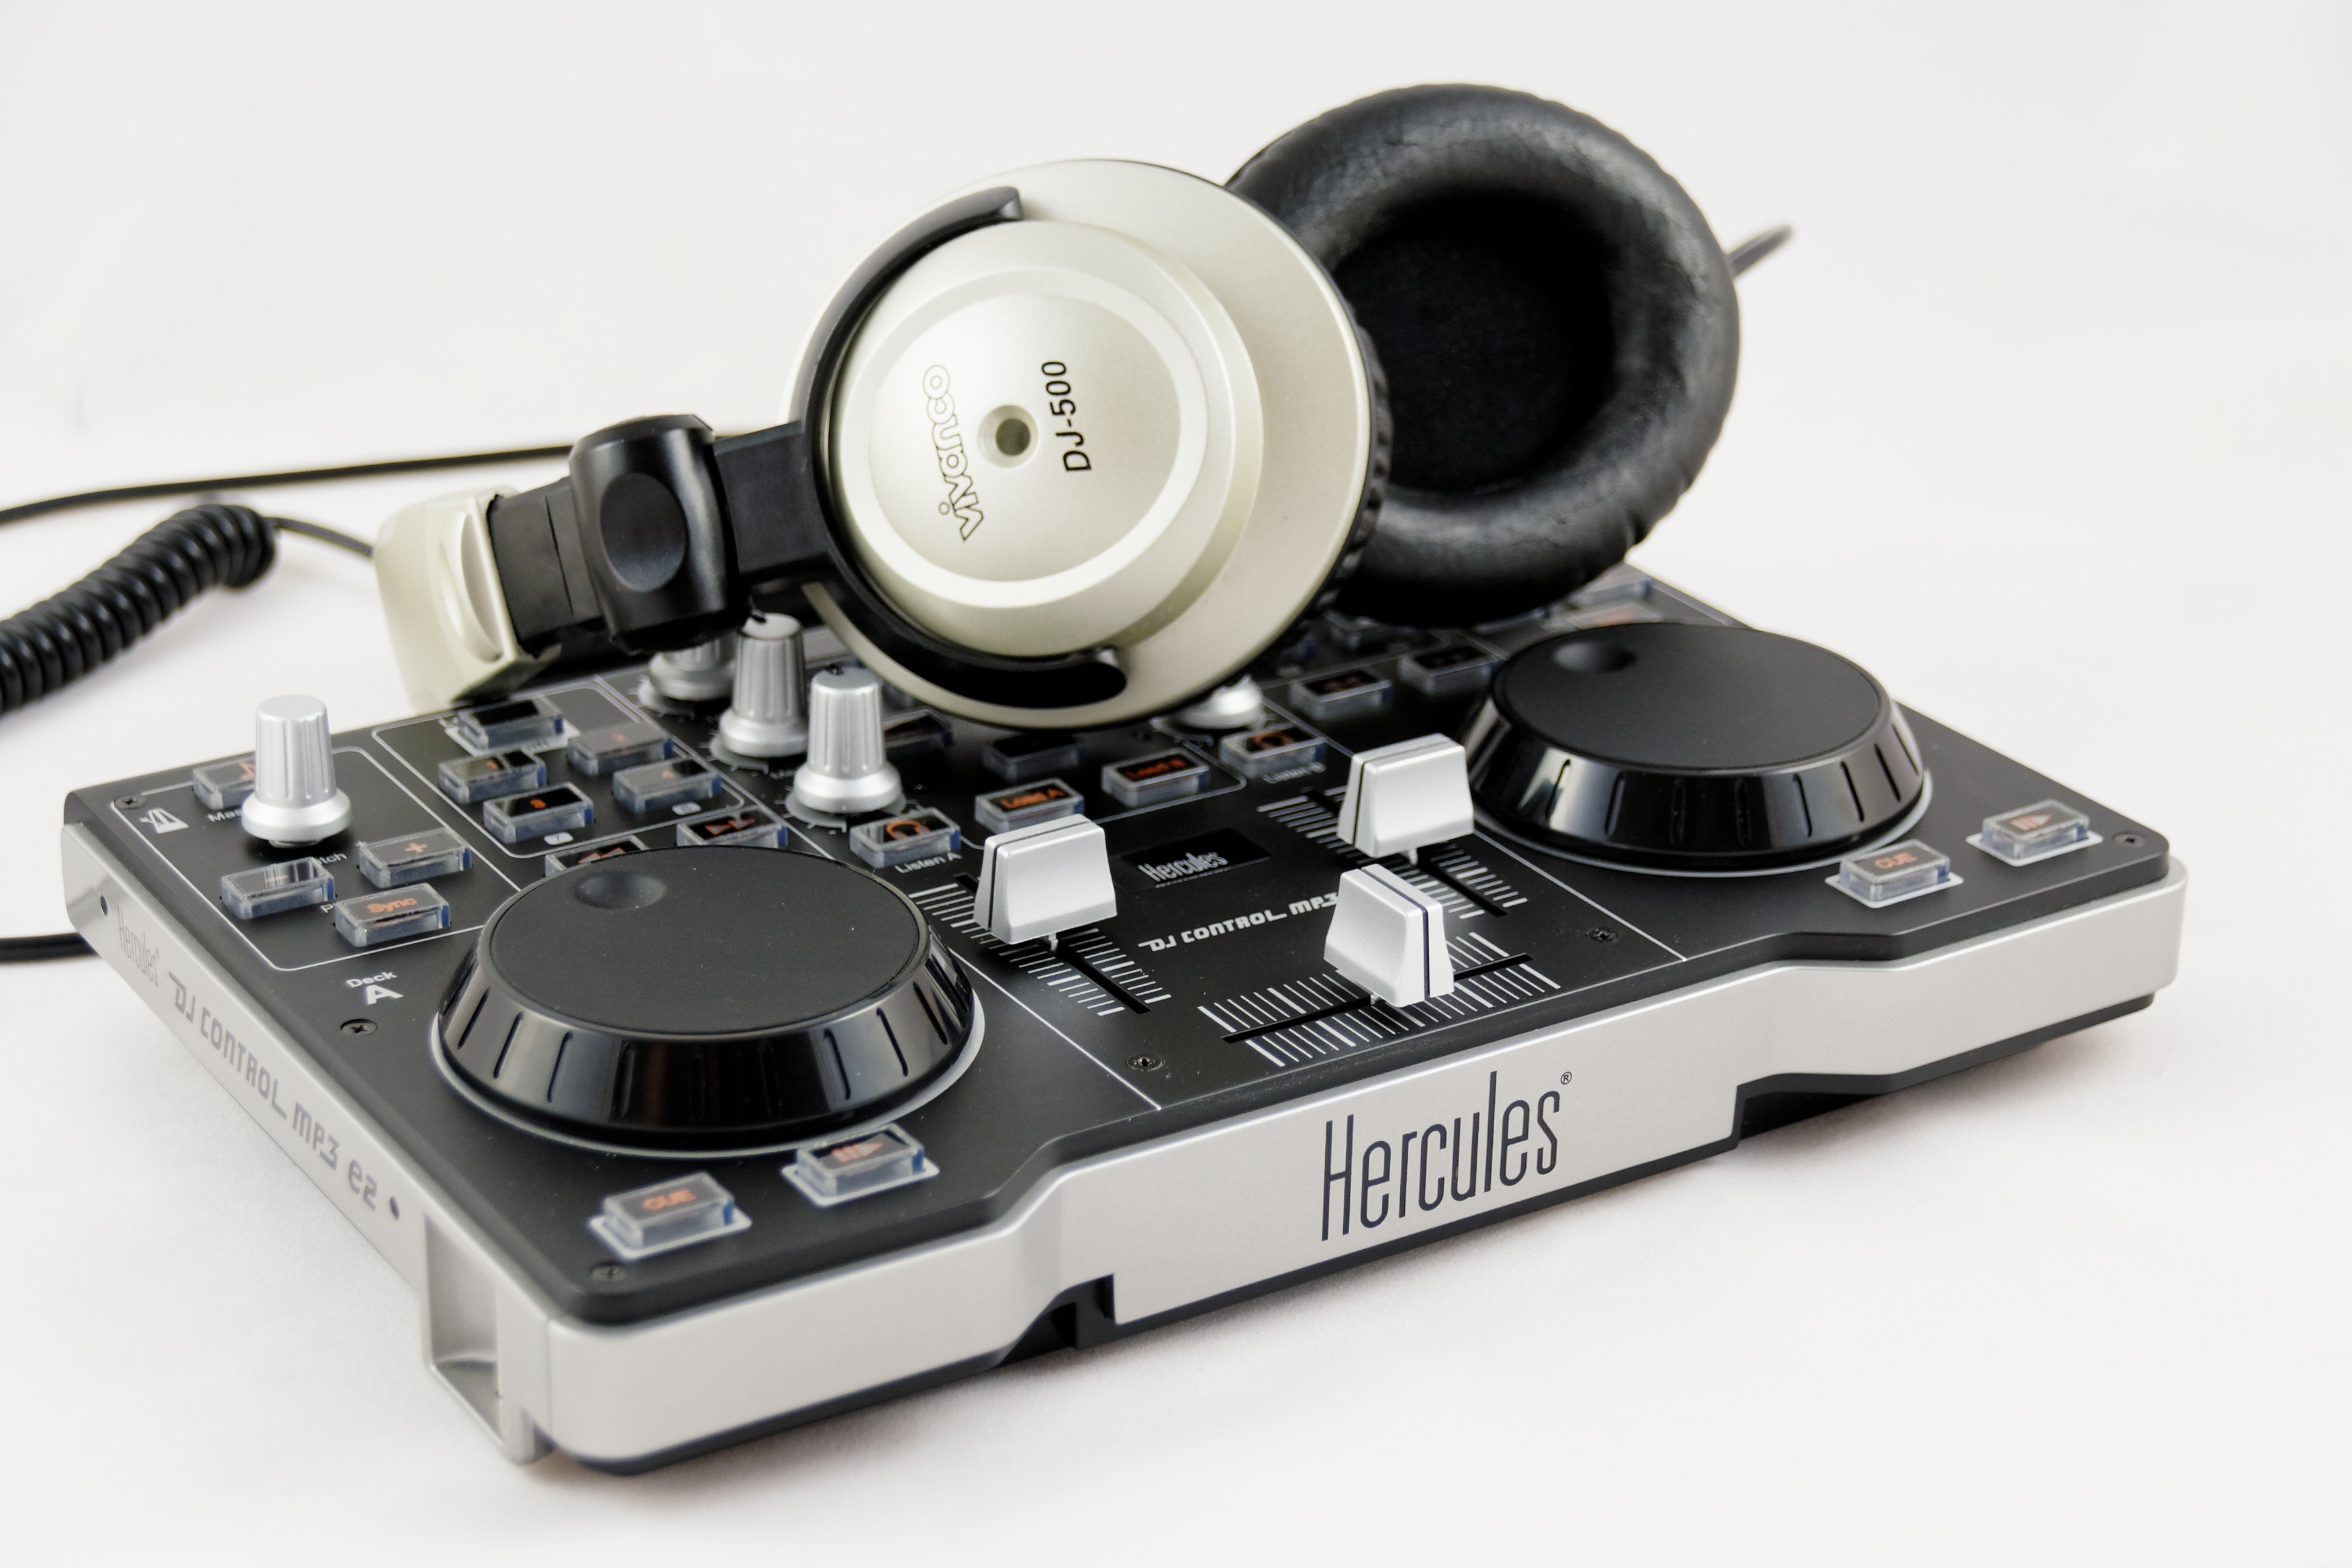
music, technology, joystick, dj, device, electronics, audio, headphones, mixer, hercules, multimedia, entertainment, mp3, audio equipment, technical device, game controller, electronic device, media player, vivanco